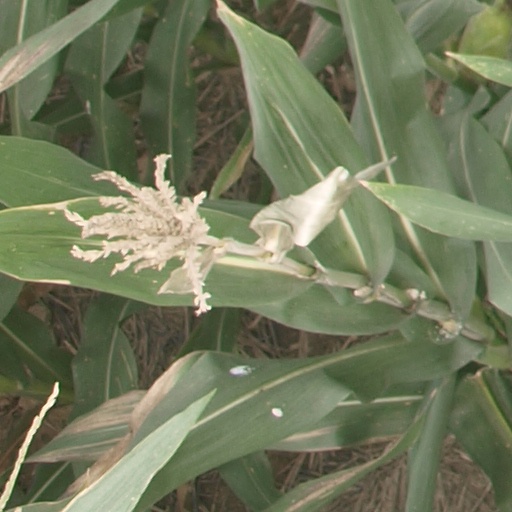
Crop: maize; corn